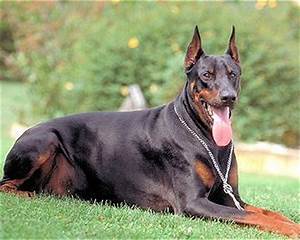
Label: cane